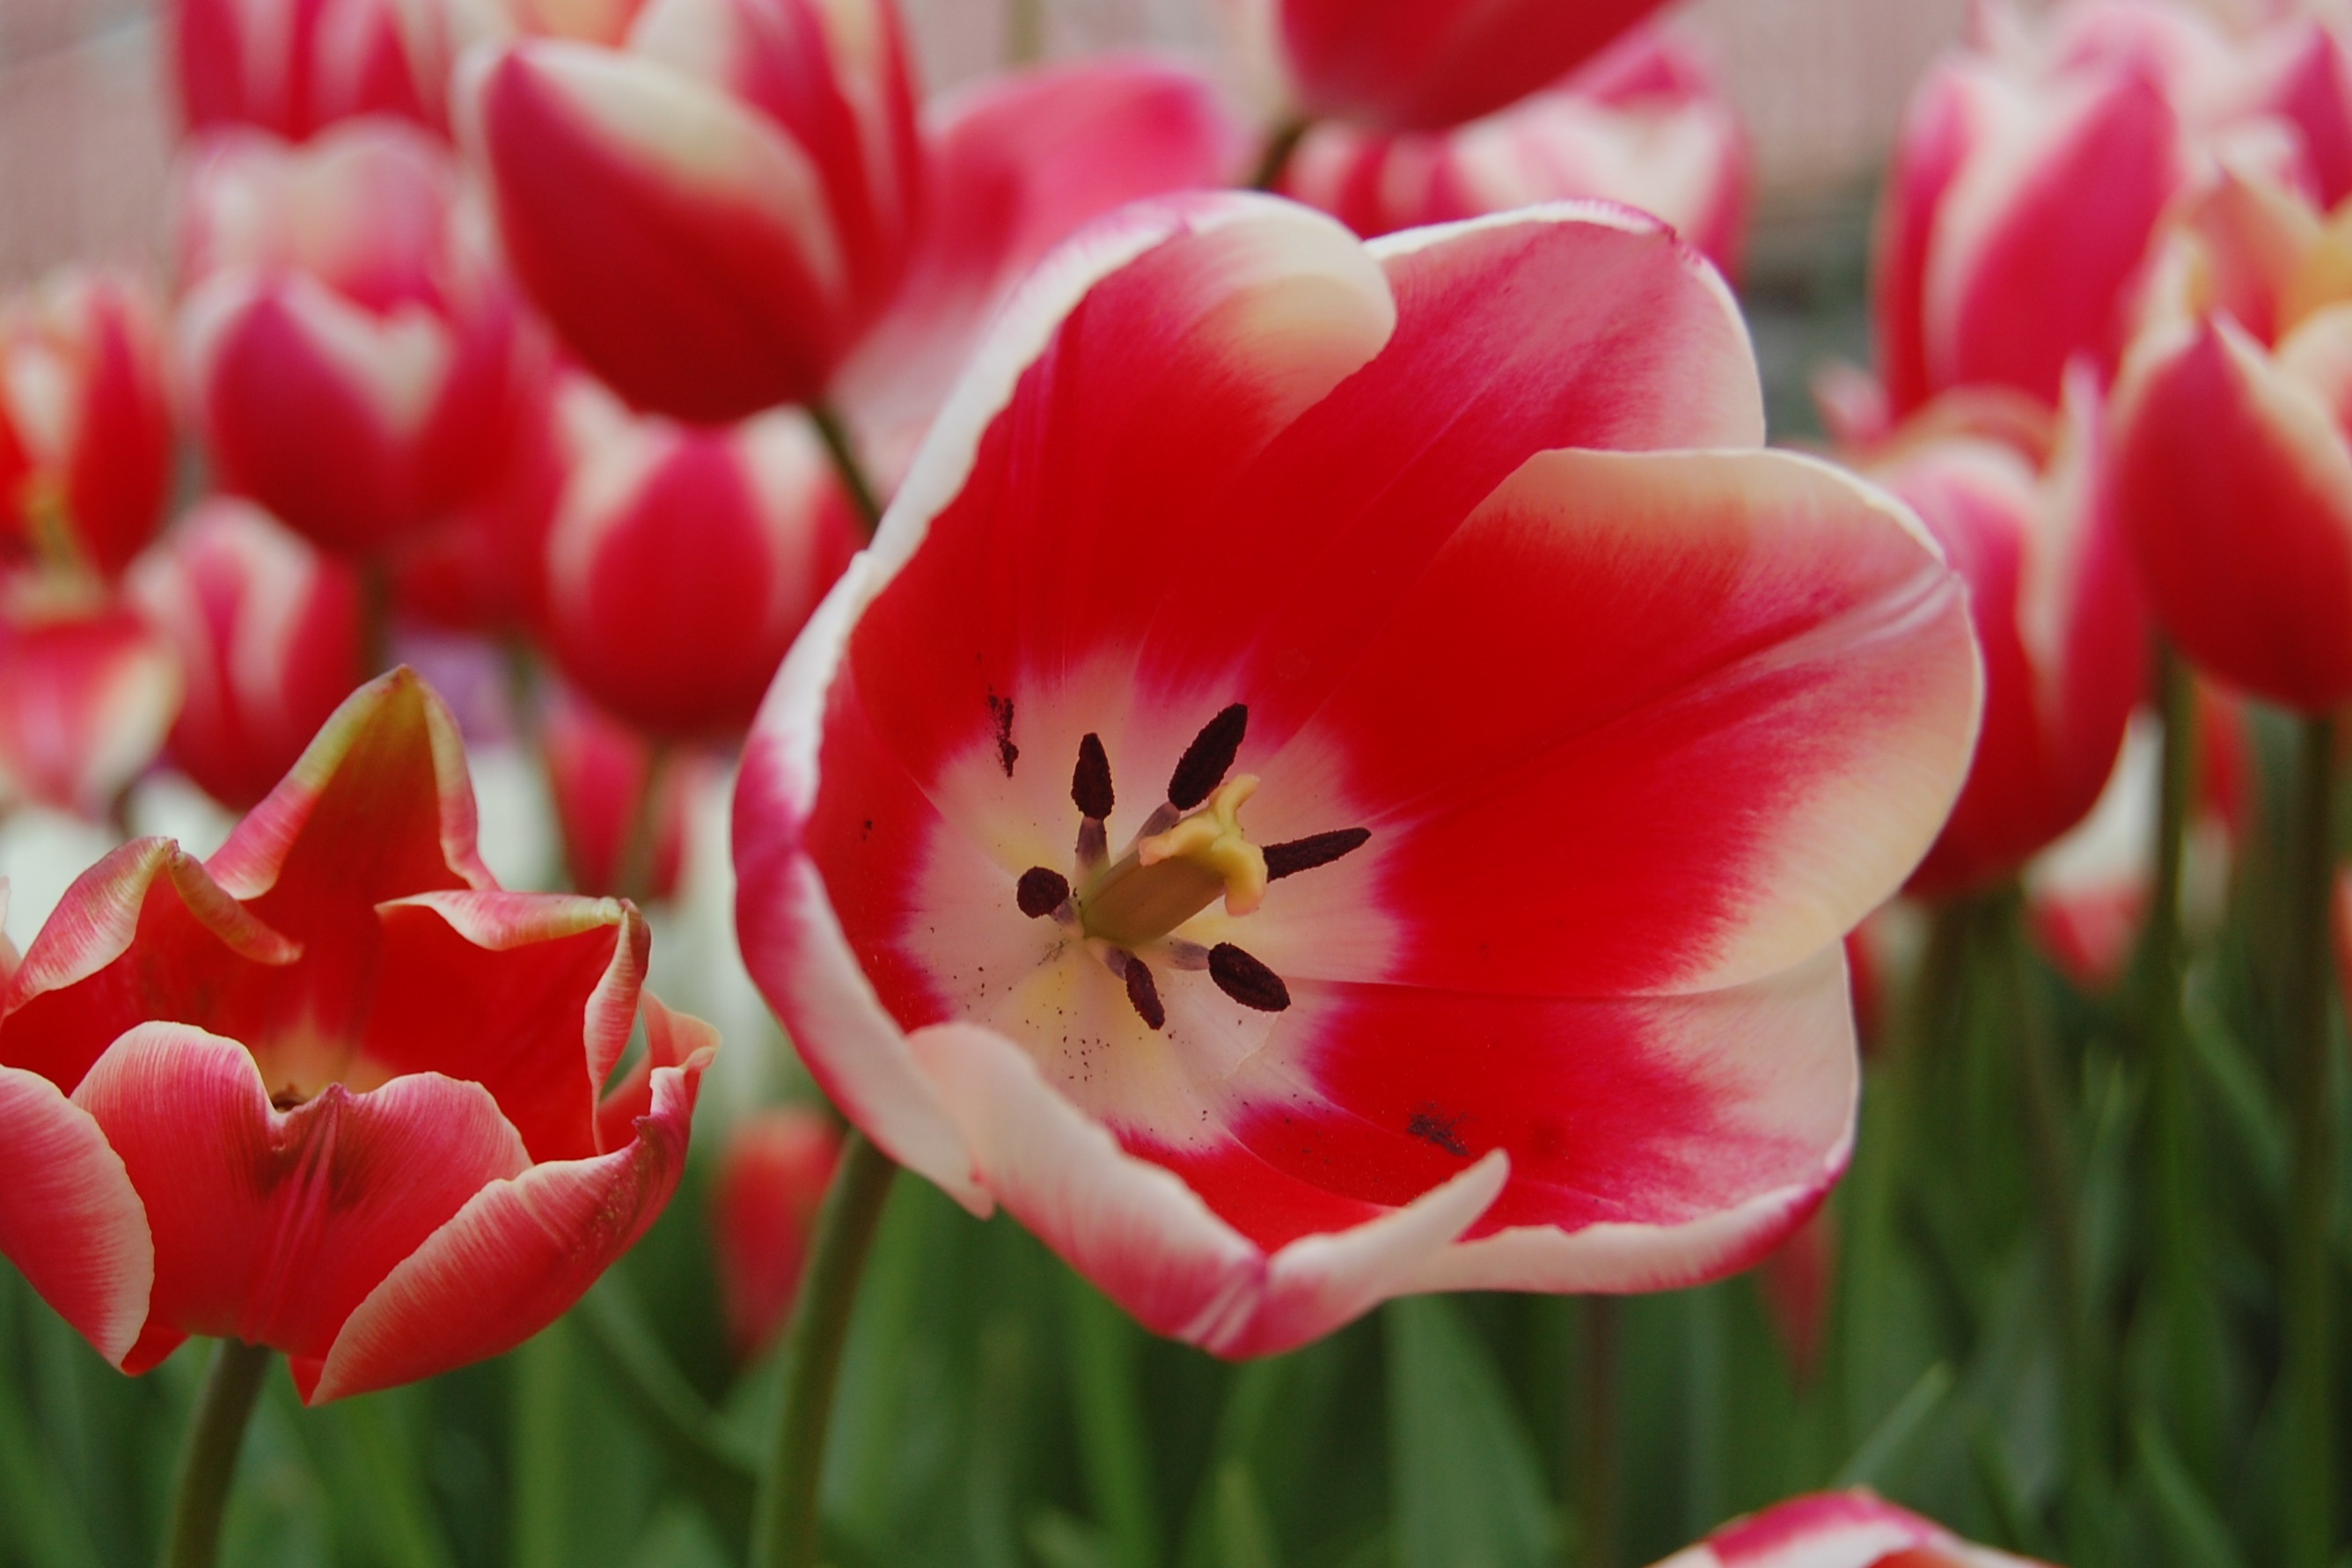
plant, flower, petal, tulip, spring, red, garden, pink, macro photography, flowering plant, lily family, plant stem, land plant